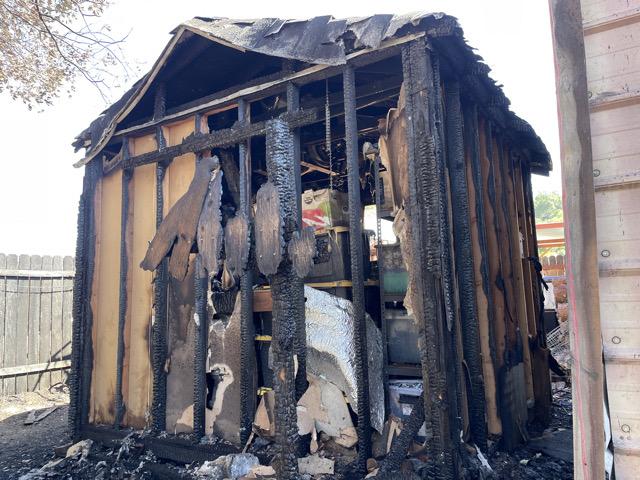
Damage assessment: destroyed